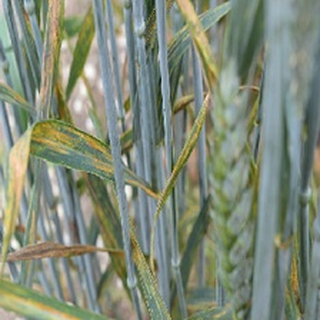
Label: wheat_yellow_rust